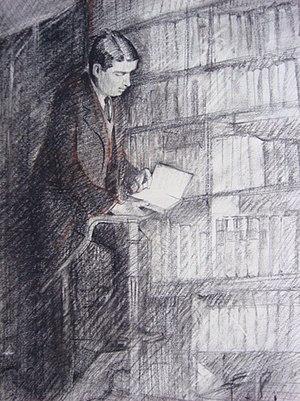
Jean de Pange dans sa bibliothèque Rue de Varenne, dessin par son fils François de Pange
Le comte Jean Thomas de Pange est un historien et écrivain français né à Paris le 8 avril 1881 et décédé à Paris le 20 juillet 1957.
La famille Thomas de Pange olim Thomas est une famille de la noblesse française subsistante originaire de Lorraine et anoblie en 1626 par le duc de Lorraine.